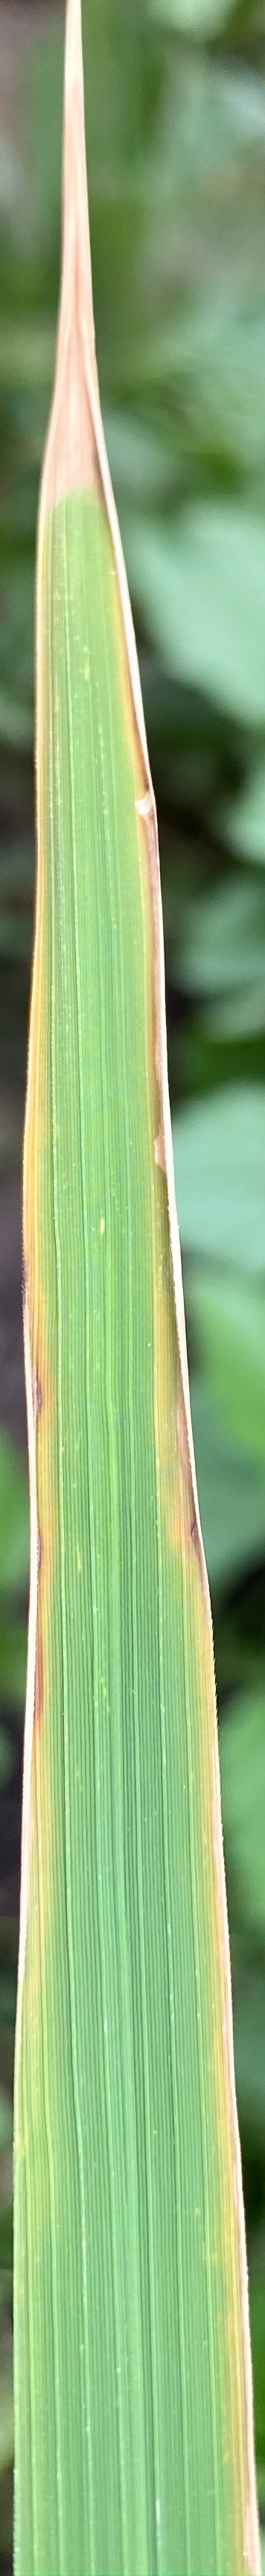
Nhãn: P